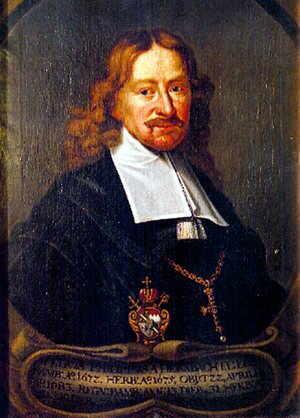
Peter Philipp Reichsgraf von Dernbach dit Graul est prince-évêque de Bamberg et de Wurtzbourg.